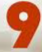
Number: 9